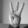
ASL letter: W